Moyie River

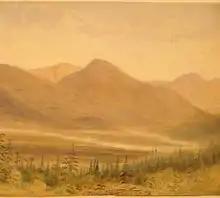
Valley of the Moyie River

Moyie Falls, near the mouth of the river, effectively blocks the migration of fish. In addition, various dams on the Kootenay River block fish migration. There are resident Kokanee salmon in the upper Moyie River and in Moyie Lake. These were introduced during the 1940s and since then naturalized.